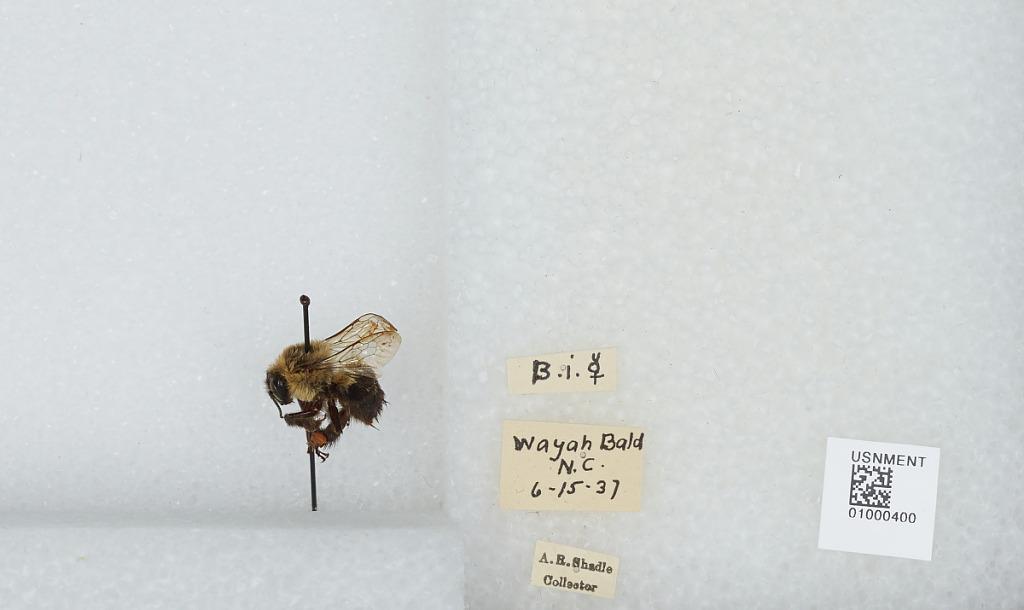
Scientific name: Bombus (Pyrobombus) impatiens Cresson
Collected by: A. Shadle
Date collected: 1937-6-15
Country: United States
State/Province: North Carolina
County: Macon
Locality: Wayah Bald
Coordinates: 35.1804, -83.5604